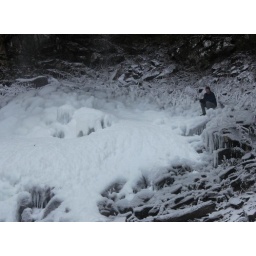
Me sitting near the base of one of the waterfalls. I have never gone this far up the rocks before.